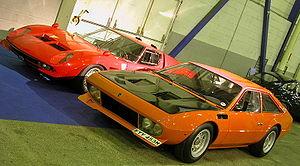
La Lamborghini Jarama est un modèle automobile des années 1970 du constructeur italien Lamborghini.